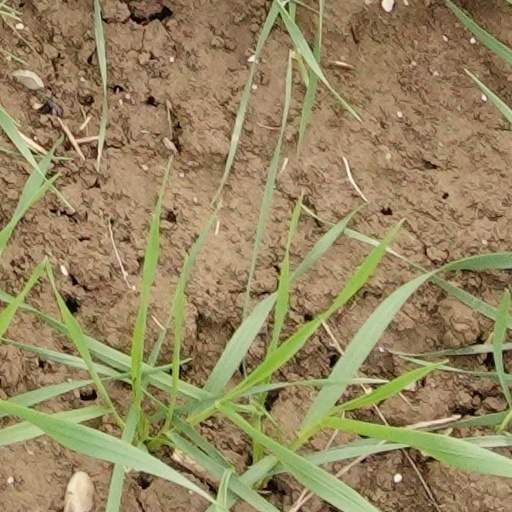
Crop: wheat